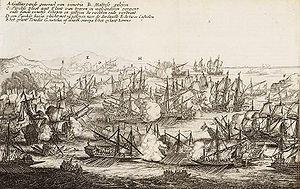
La guerre de Candie ou guerre de Crète opposa la république de Venise à l'Empire ottoman de 1645 à 1669. L'Empire ottoman conquit rapidement la Crète, alors la plus grande et la plus riche province de l'Empire vénitien, mais le siège de sa capitale se prolongea pendant plus de vingt ans.